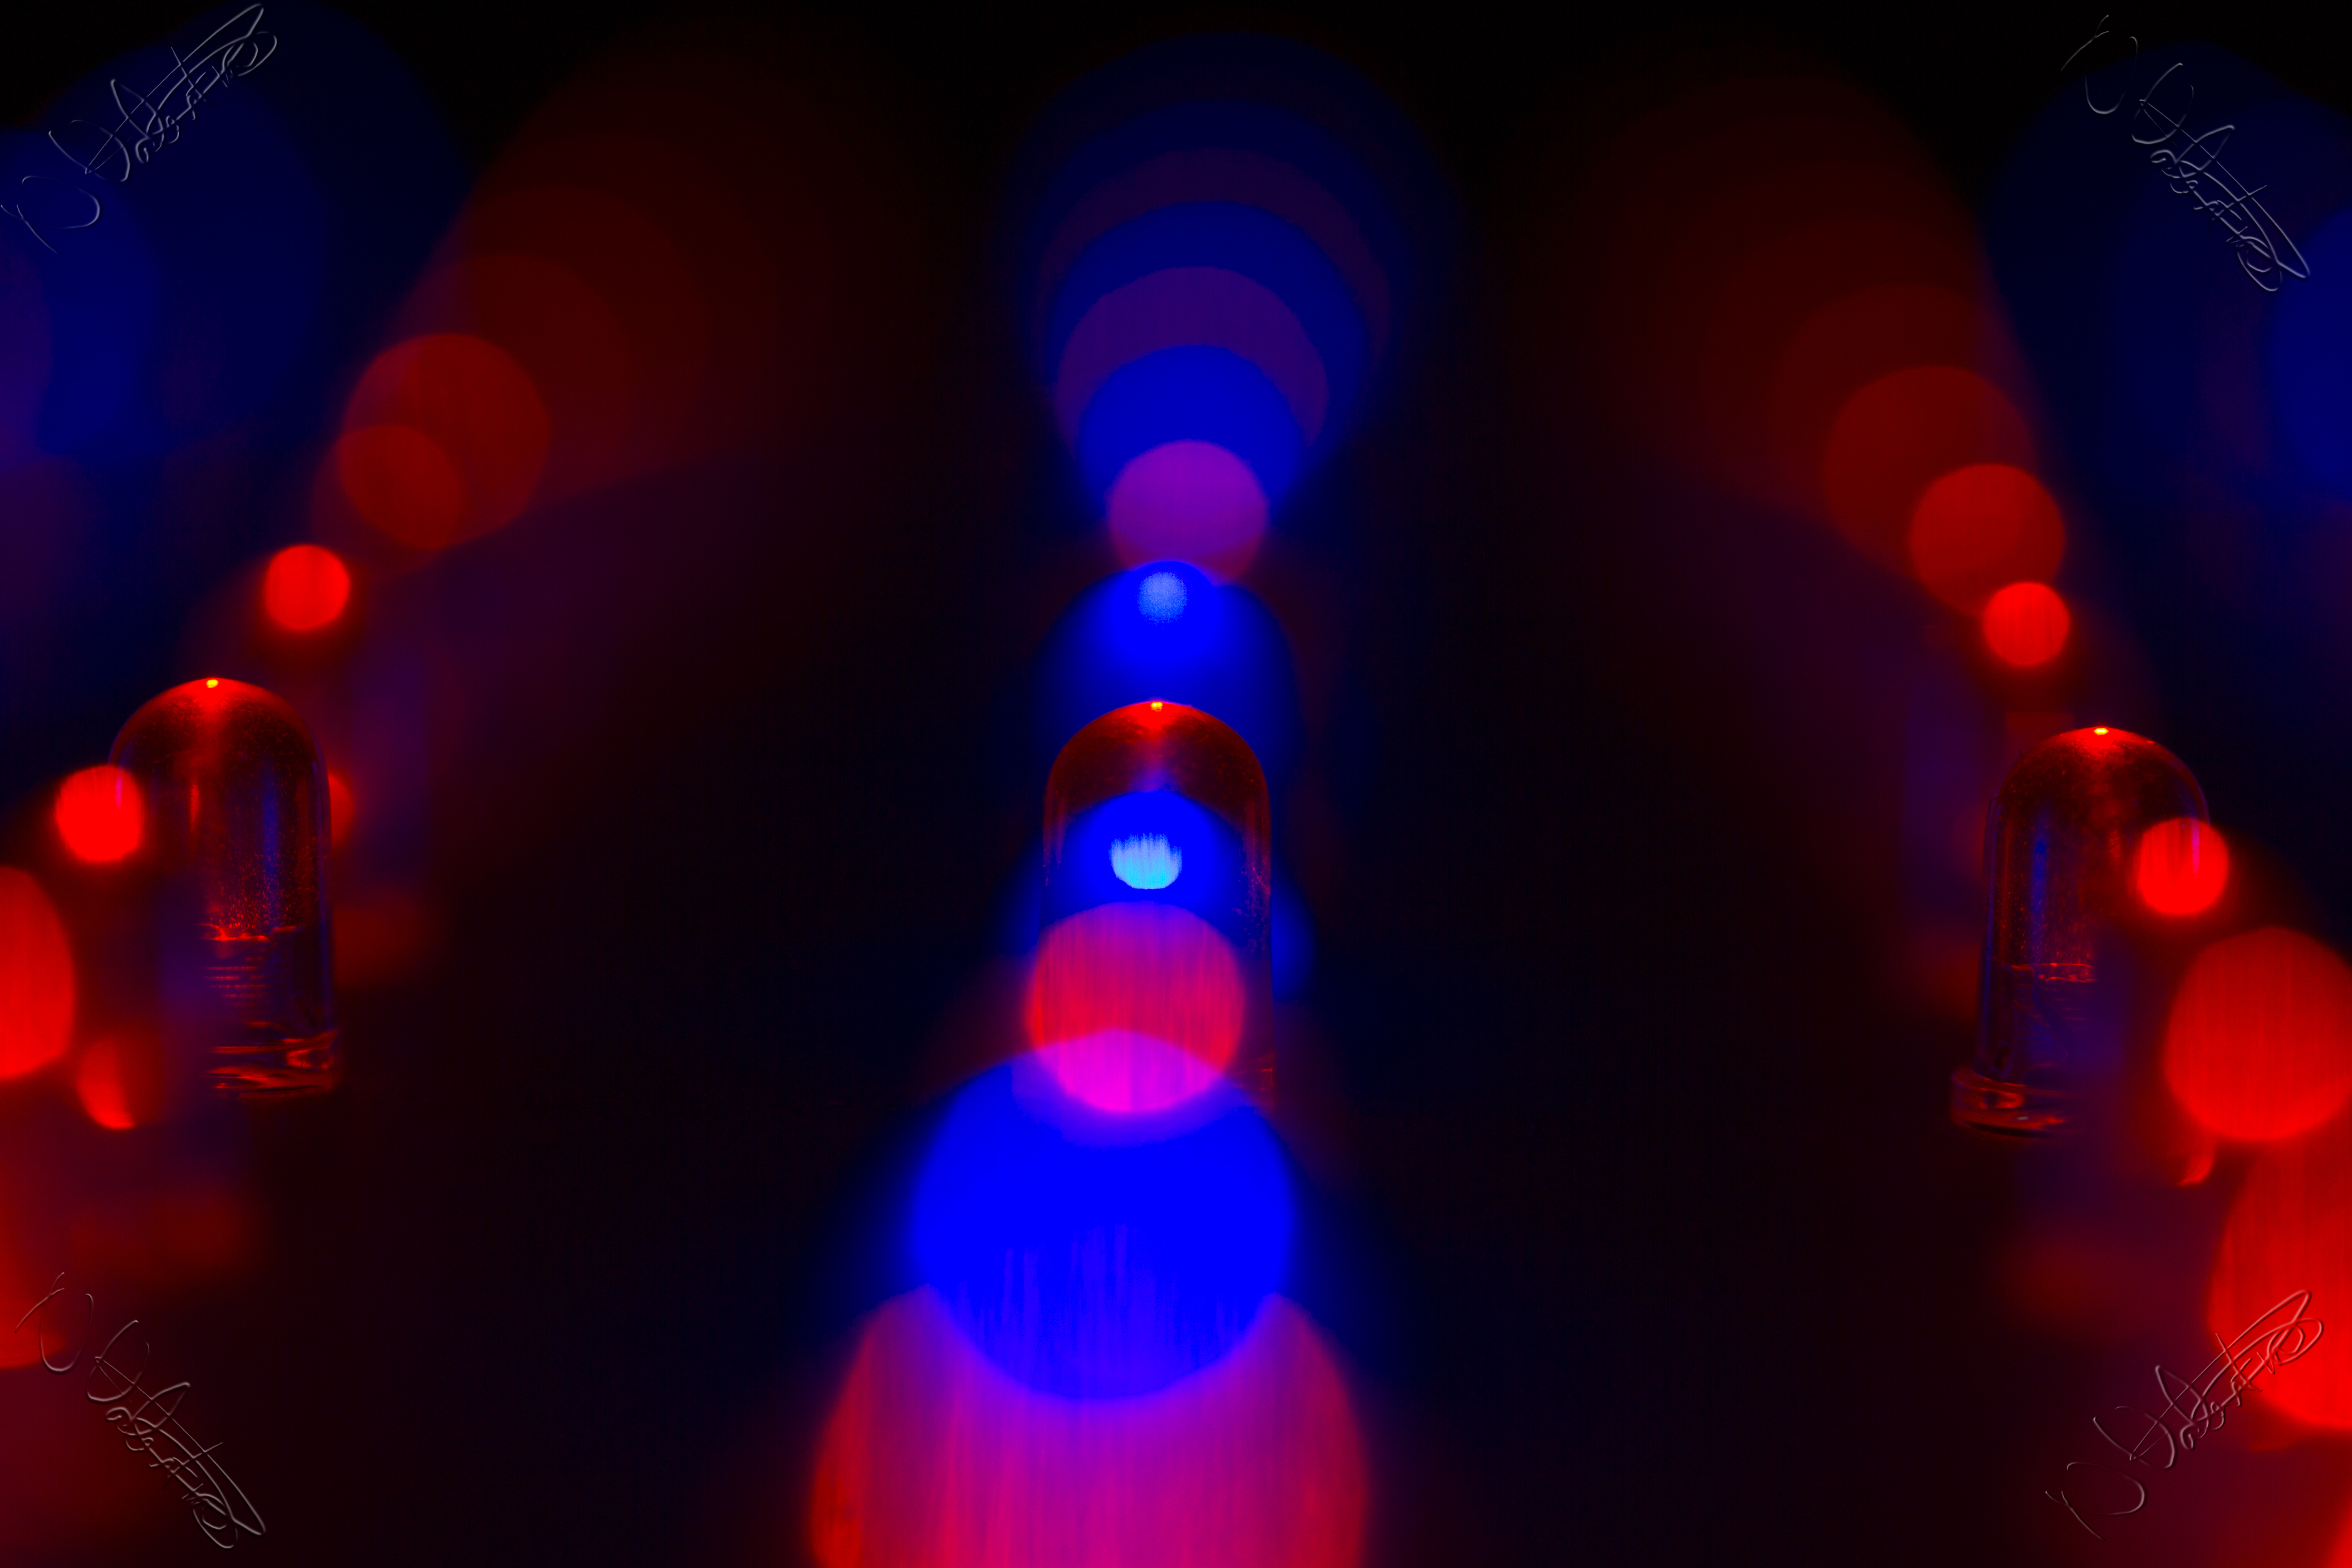
light, bokeh, night, red, color, macro, blue, lighting, circle, indoors, led, dof, macromondays, hmm, shape, allinarow, nikkvalentine, tabletopphotography